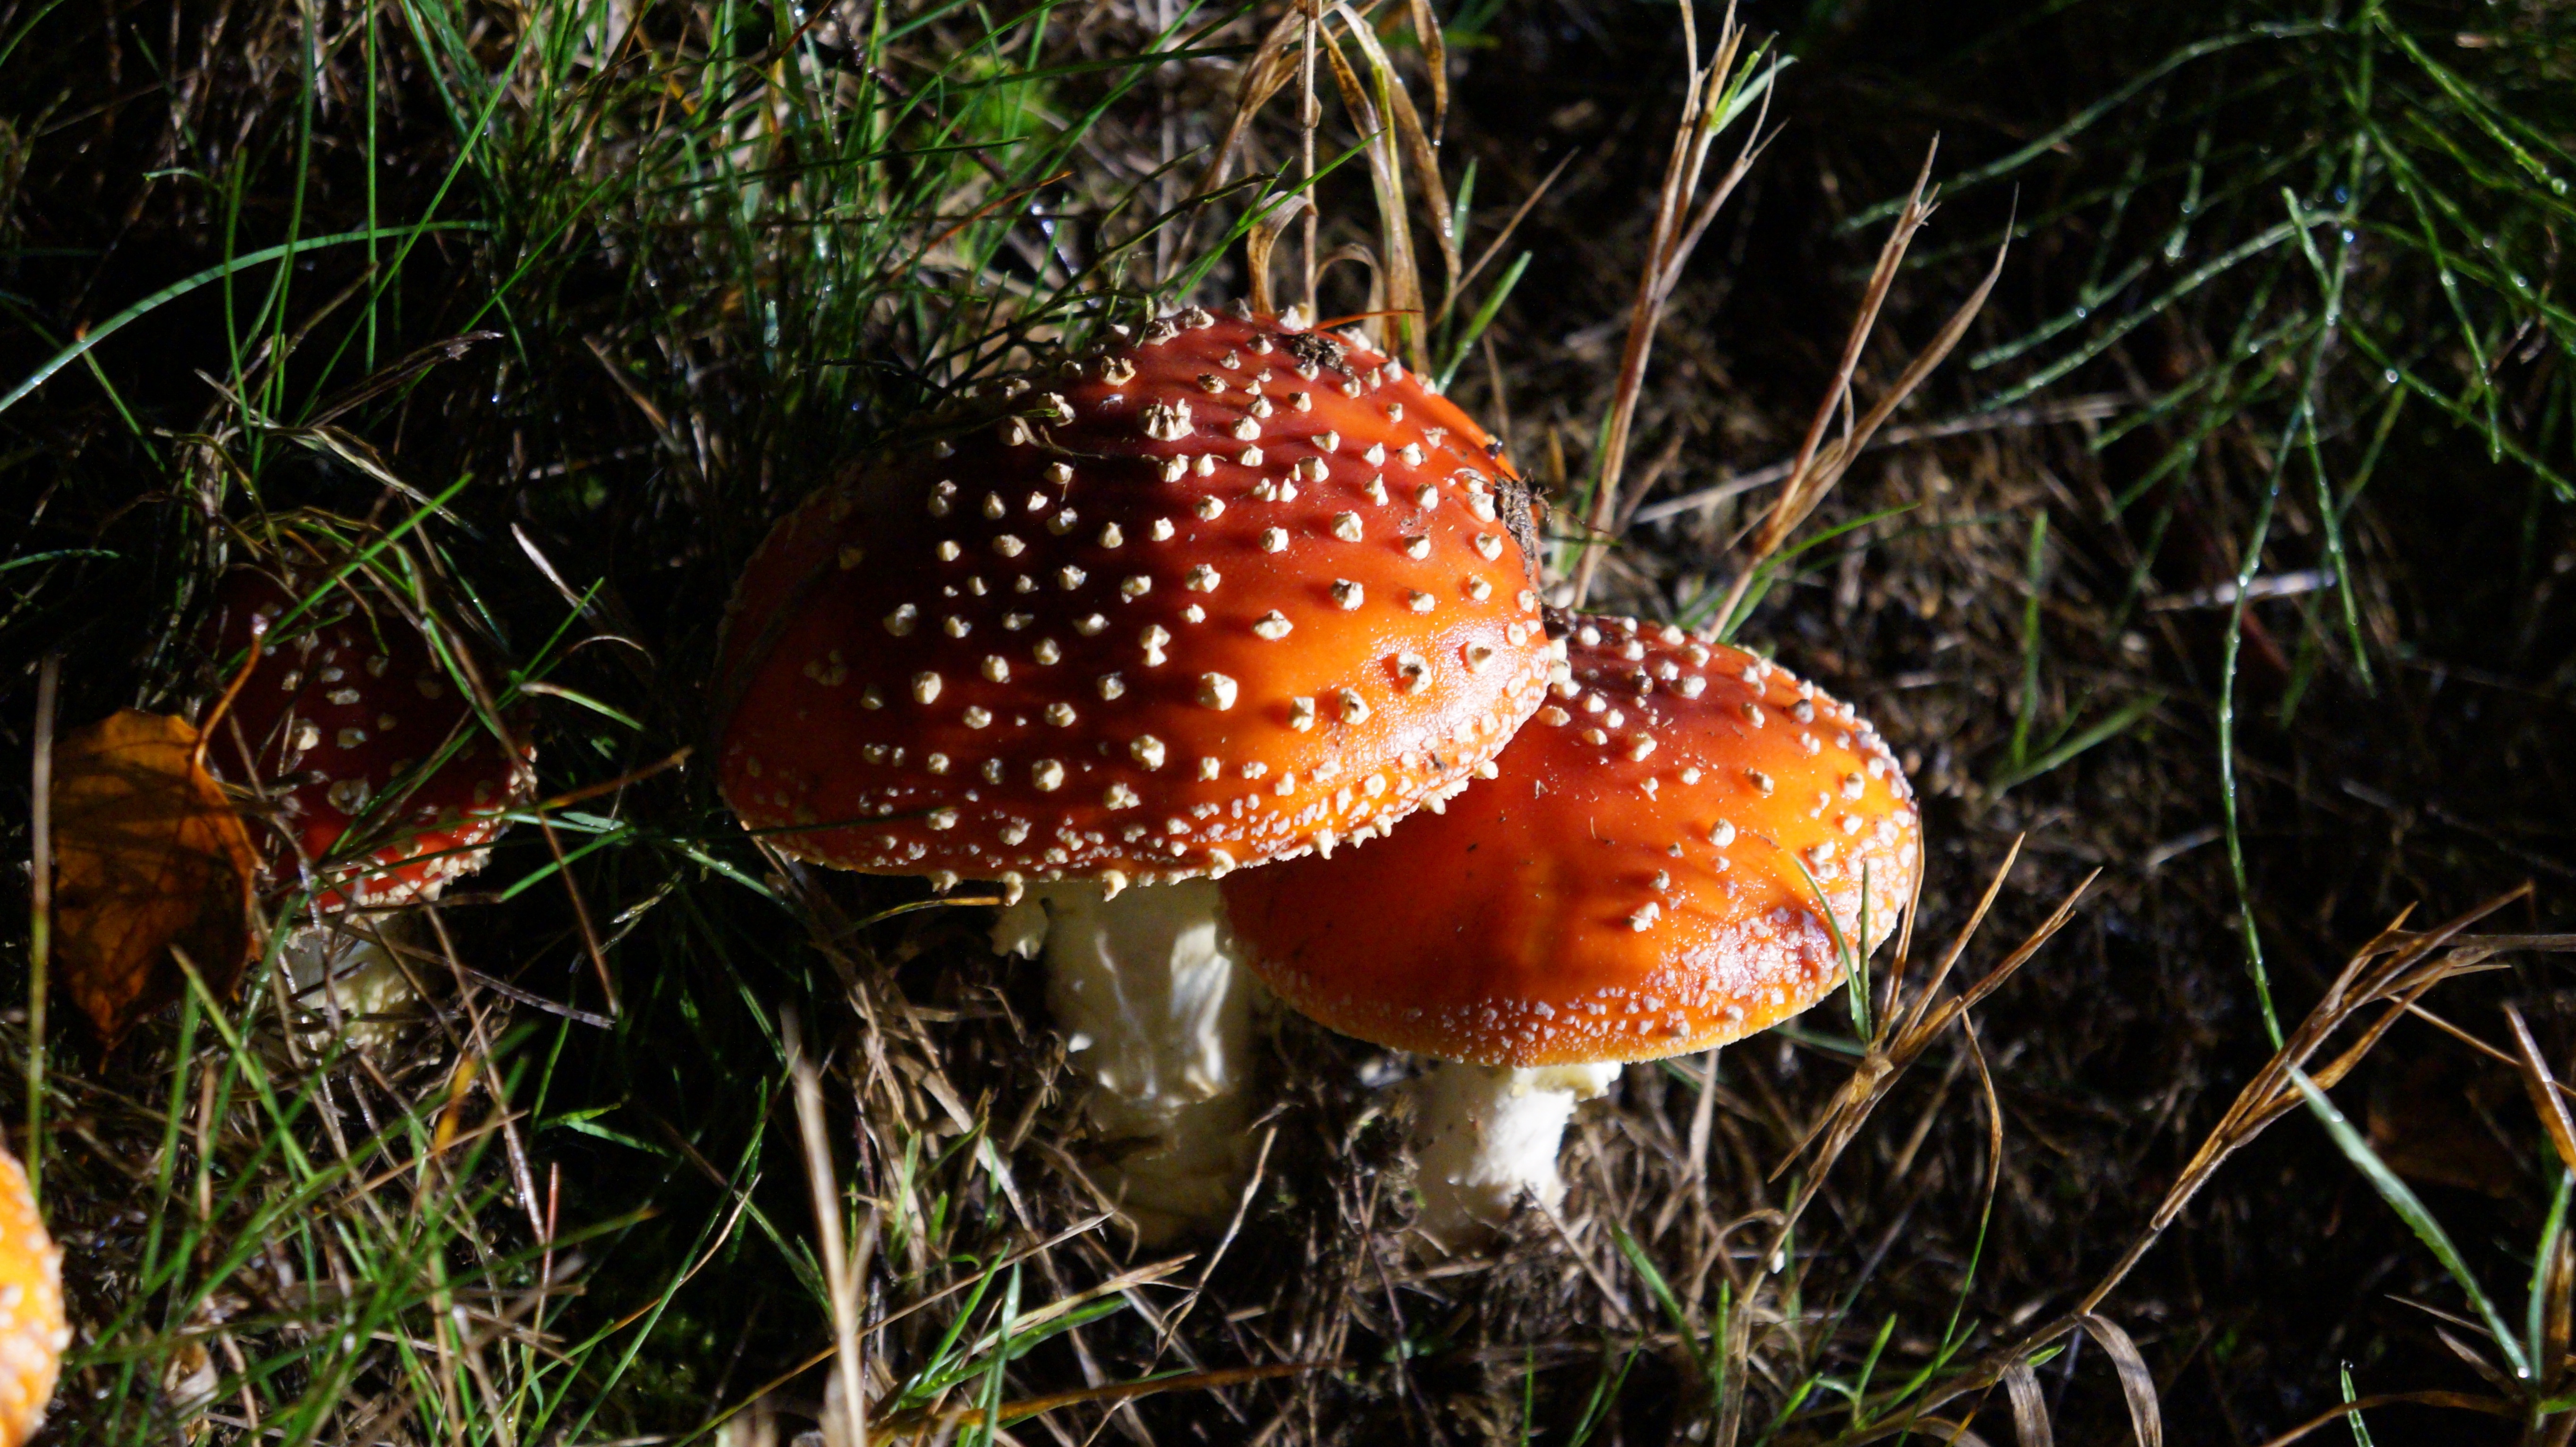
nature, forest, red, autumn, mushroom, flora, fauna, fungus, mushrooms, woodland, habitat, agaric, bolete, night photograph, macro photography, matryoshka, edible mushroom, medicinal mushroom, penny bun